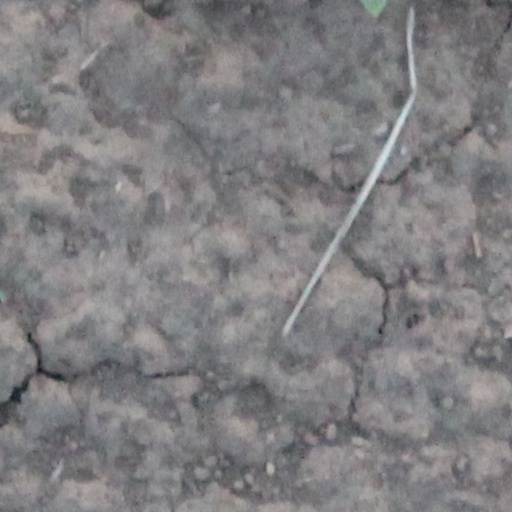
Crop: wheat